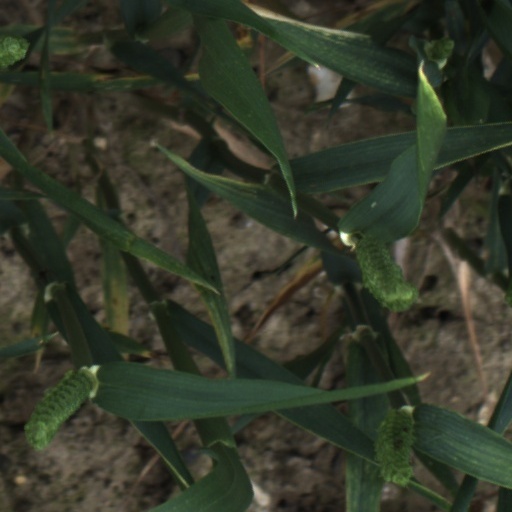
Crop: wheat